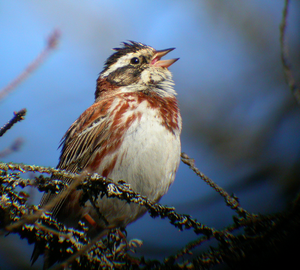
Pileværling
Pileværling er en 15 centimeter stor spurvefugl, der yngler fra det nordlige Skandinavien og mod øst gennem Sibirien til stillehavskysten. Arten ligner rørspurv, men har et rødbrunt brystbånd og varm kastanjebrun overgump.